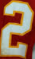
Number: 2